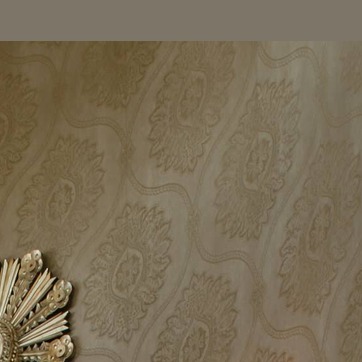
Material: wallpaper